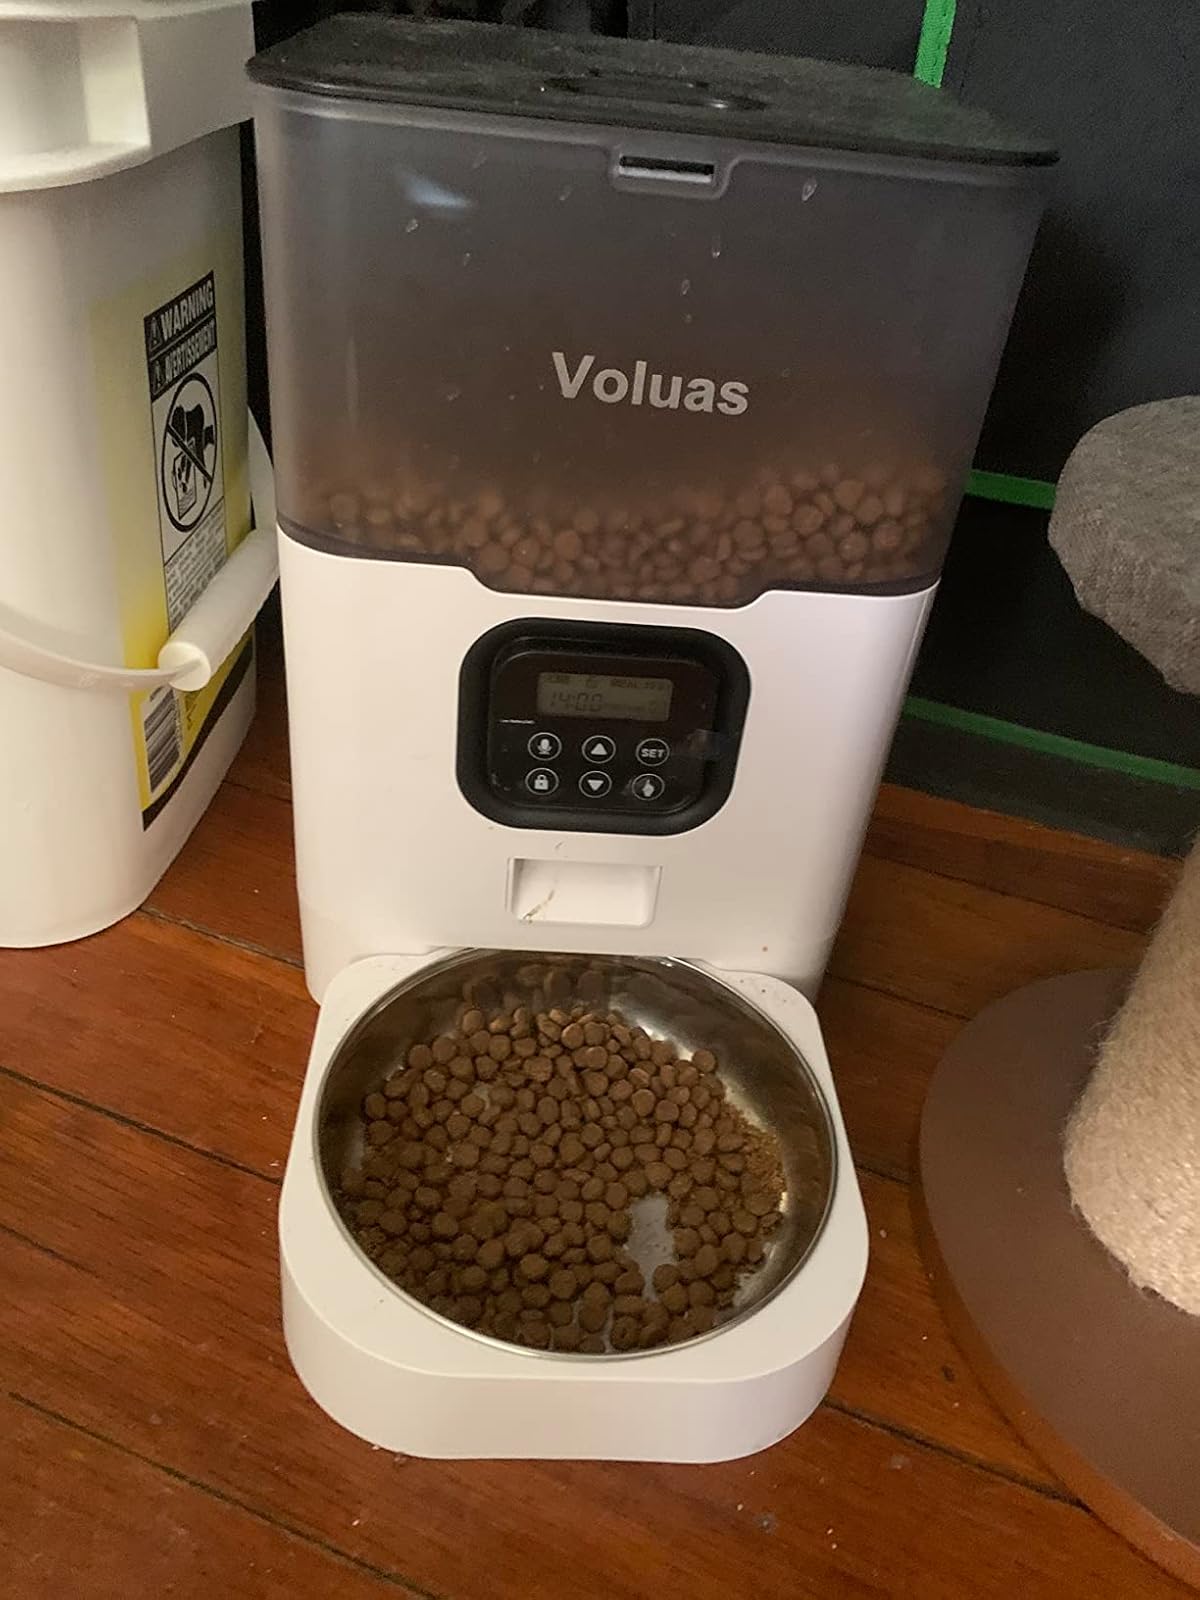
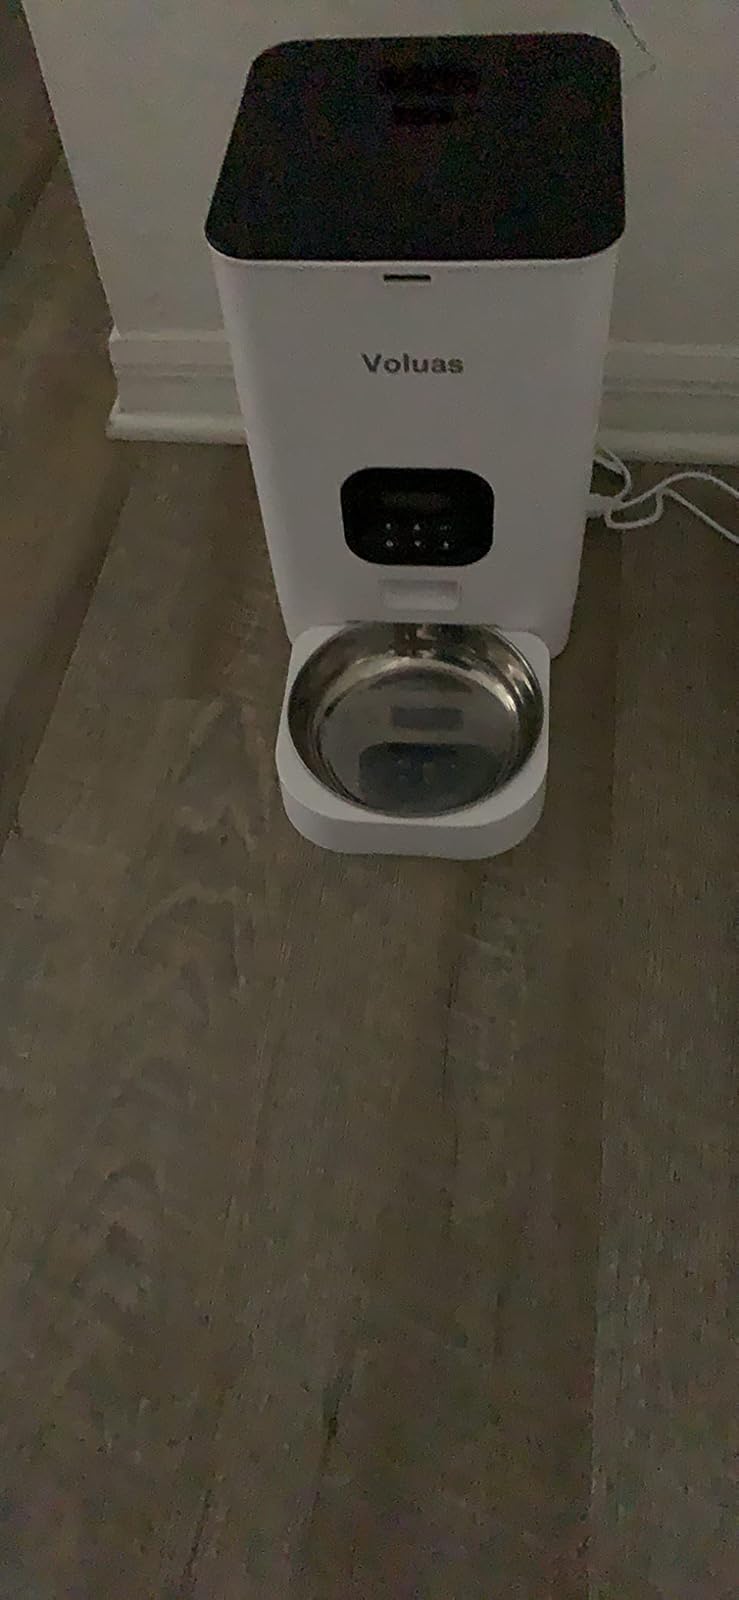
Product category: items_feeder
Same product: no